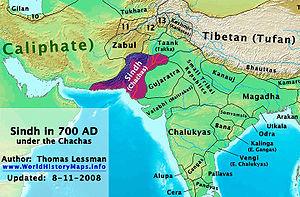
L'invasion omeyyade en Inde est une série de batailles se déroulant à l'est de l'Indus pendant la première moitié du VIIIᵉ siècle et durant lesquelles le califat omeyyade affronte plusieurs royaumes indiens.